Bio's Bahnhof

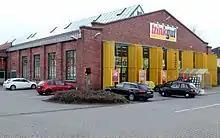
A former railroad depot, location of filming, Frechen, in December 2011

Bio's Bahnhof (Bio's station) was a music talk show presented by Alfred Biolek on German television from 1978 to 1982. It was produced live with performers of a wide range of music genres in a former railroad depot. Biolek was awarded the Adolf-Grimme-Preis in gold for the series in 1983.